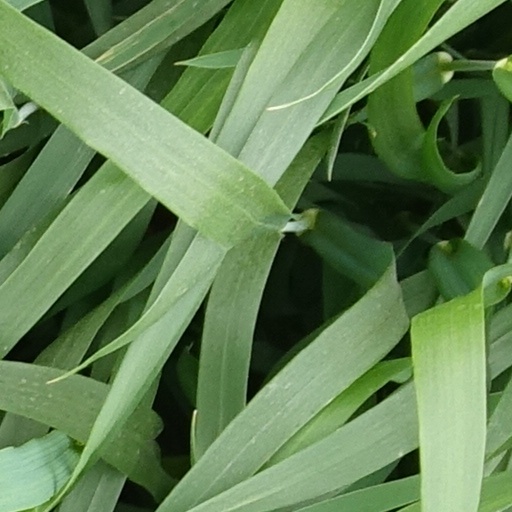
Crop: wheat